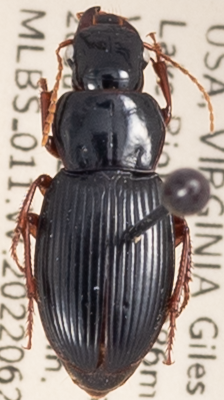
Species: Harpalus spadiceus
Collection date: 2022-06-28
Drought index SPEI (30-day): -0.616
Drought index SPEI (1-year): -0.922
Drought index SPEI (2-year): -0.46